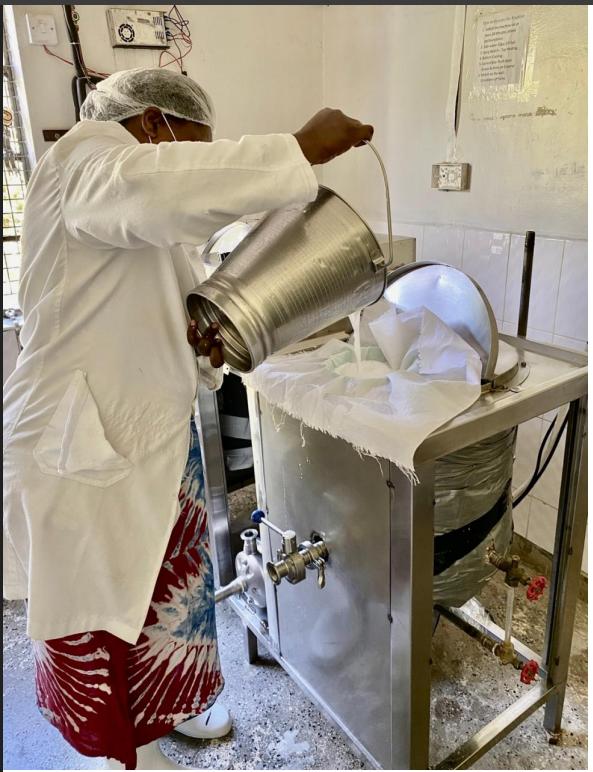
Mwanamke amevaa koti jeupe la maabara na sketi yenye rangi. Ameshika ndoo yenye chuma akimimina kioevu cheupe ndani ya mashine kubwa ya chuma. Juu ya mashine kuna kitambaa cheupe  kinafanana na chujio. Chini ya mashine kuna mabomba na [cs]vali[cs].